Cessna Citation II

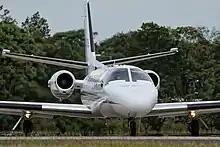
Citation II/SP (model 551) front view

The stretched Citation was announced in September 1976, it first flew on January 31, 1977, and FAA certification was awarded in March 1978. The II/SP (Model 551) is the single pilot version, type certificated to slightly less stringent FAR Part 23 standards, with a slightly reduced maximum takeoff weight (MTOW) at and minor changes in cockpit equipment. As the II and II/SP are otherwise largely similar, the reduction in MTOW of the II/SP often mandates operating with a reduced fuel load, shortening the aircraft's loaded range compared to the standard II. Both the II and II/SP require special training to be operated by a single pilot. A total of 688 II and II/SP aircraft were delivered.